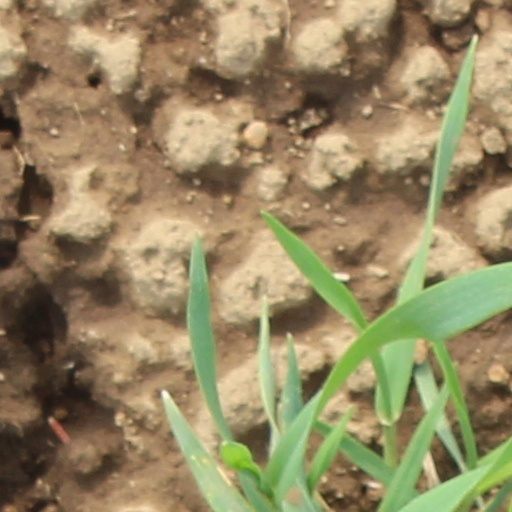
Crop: wheat